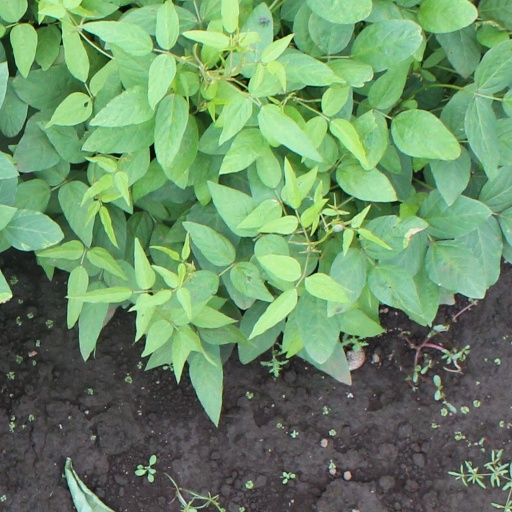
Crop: soybean